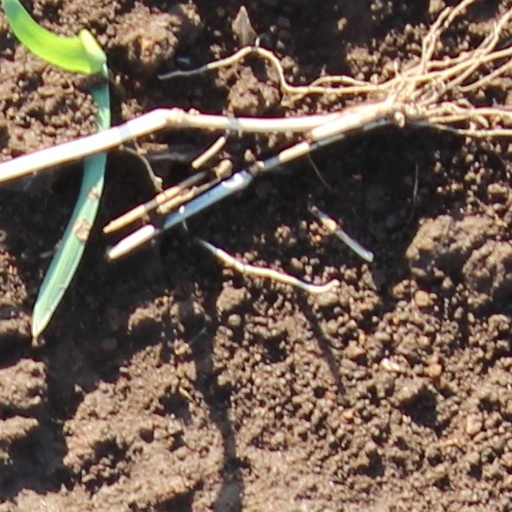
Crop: wheat